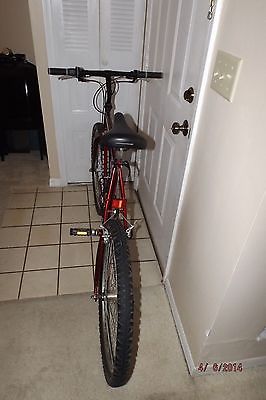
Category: bicycle